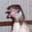
Label: bird